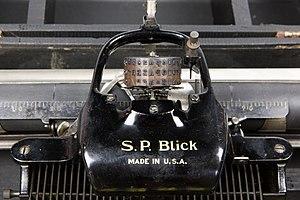
Machine à écrire Blick - fabriquée en 1900
Le modèle de machine à écrire Blickensderfer fut créé par George Canfield Blickensderfer en 1892. Il était initialement prévu pour concurrencer les machines de bureau de marque Remington, cependant c'est sa facilité à être transporté qui le rendit célèbre.